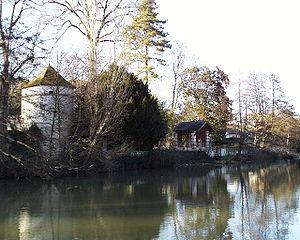
Photo personelle de la Sèvre niortaise, prise dans les environs de Niort en février 2000 par Accrochoc, appareil photo numérique de marque Olympus, modèle Camedia 1400, visée reflex, 1,4 mega pixels.
La Sèvre Niortaise est un fleuve côtier qui prend sa source près de Sepvret dans les Deux-Sèvres, traverse Niort, puis descend dans le marais poitevin dont elle forme la principale artère hydraulique, pour finir par se jeter dans l'océan Atlantique dans l'anse de l'Aiguillon en face de l'île de Ré.